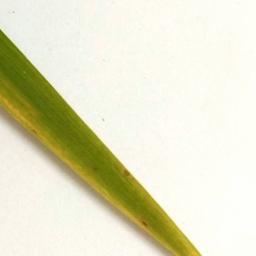
Label: Rice___Leaf_Blast